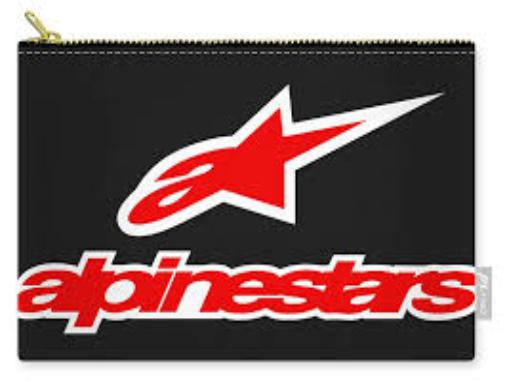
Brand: alpinestars-2
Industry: Clothes